Broadway United Church of Christ

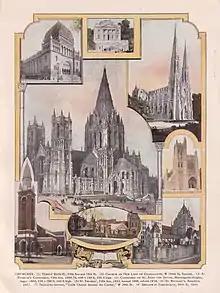
The 56th street church (bottom right)

On April 26, 1857, the original Broadway Tabernacle was opened the last time for "Divine Service." The church had accepted an offer by the Erie Railroad to purchase its original building, and moved uptown to 34th Street and 6th Avenue. The new building was designed by Leopold Eidlitz. The pastor, Joseph Parrish Thompson, deemed the event significant enough to document the final services and sermons from the day in a pamphlet, ""The Last Sabbath in the Broadway Tabernacle: A Historical Discourse."" The final day of services began with "Pitt's Young Men's Bible Class" (a fixture at the church since the 1840s) starting at 9AM, followed by the morning service, a reunion at 3PM of those who had attended Sabbath Schools and evening service. The day included sermons by Joseph Parrish Thompson, Edwards Amasa Park, and Richard Salter Storrs, as well as an anthem composed for the occasion by William Batchelder Bradbury, a reading of Psalm 122 and Psalm 132 by George W. Wood (Secretary of the American Board of Commissioners for Foreign Missions), Prayer by Rev. Milton Badger (Secretary of the American Home Missionary Society), and a historical discourse by Joshua Leavitt. To close the event, the organ played Old 100th and the crowd of over 4000 worshipers sang Psalm 117.